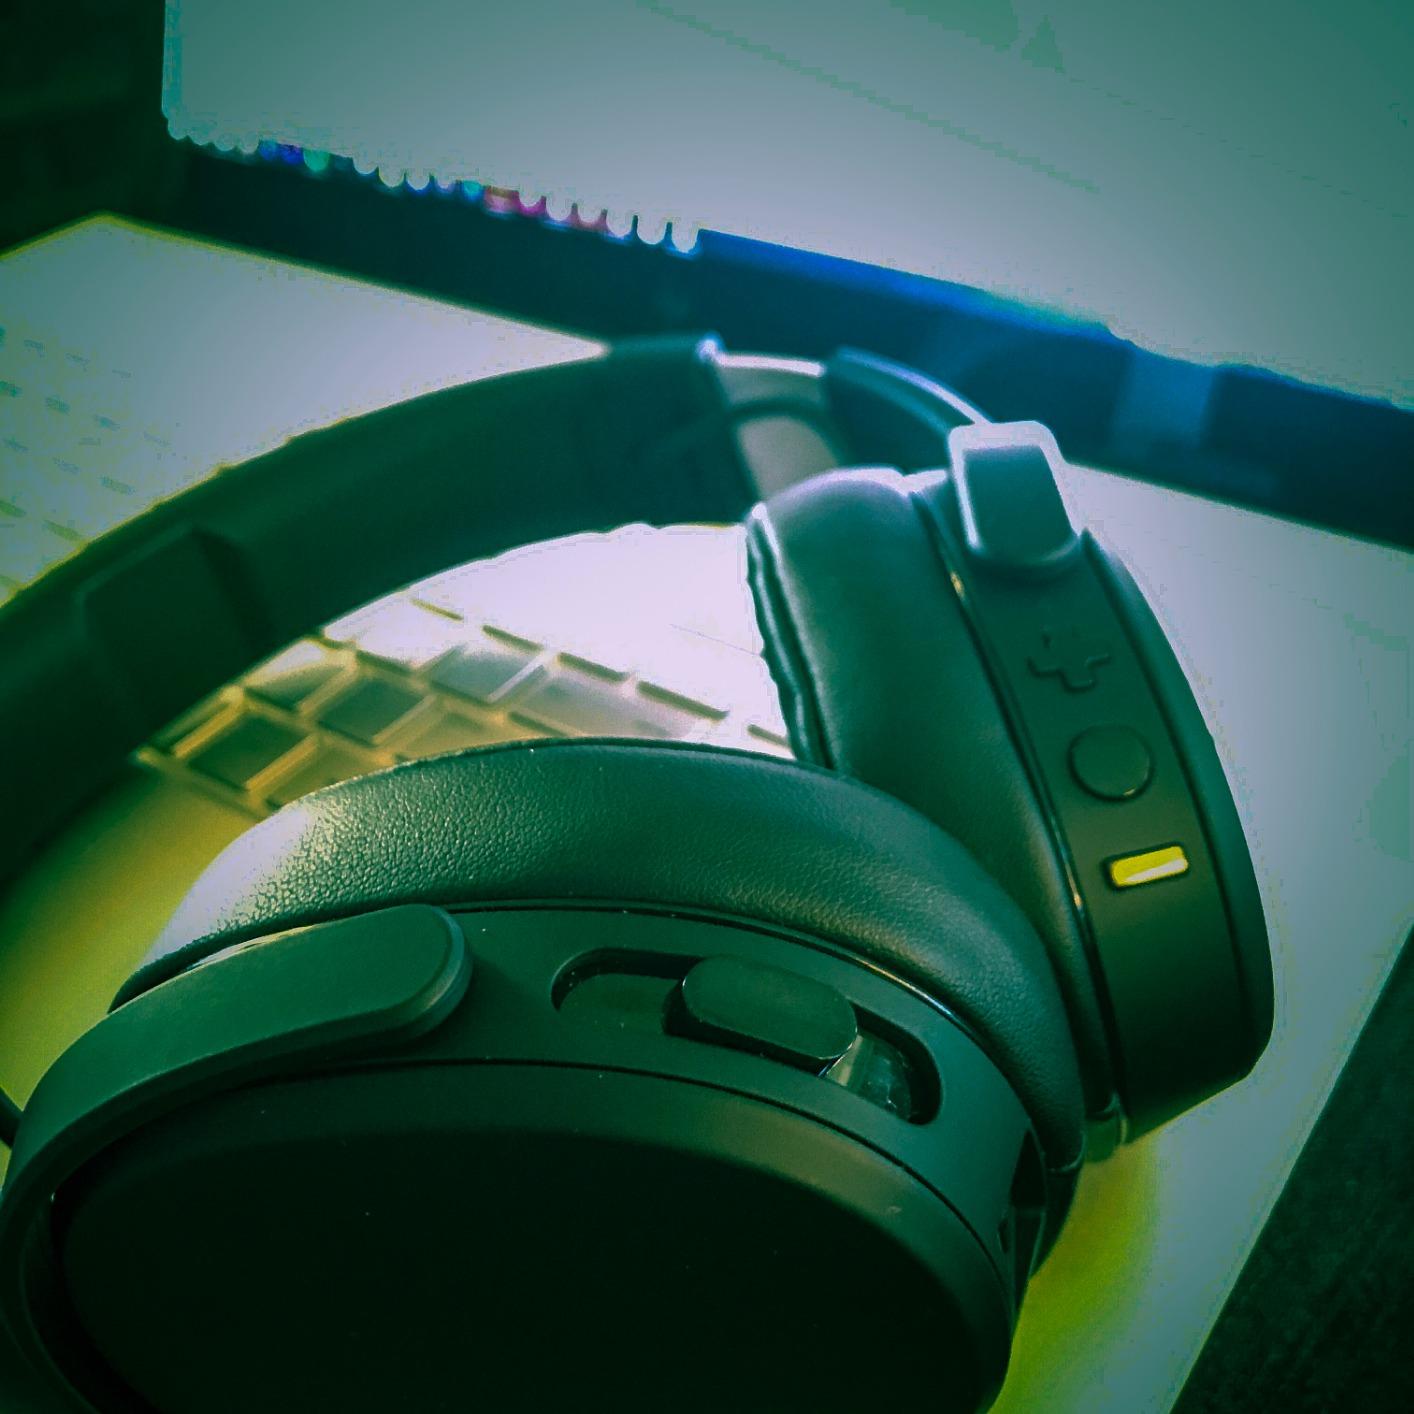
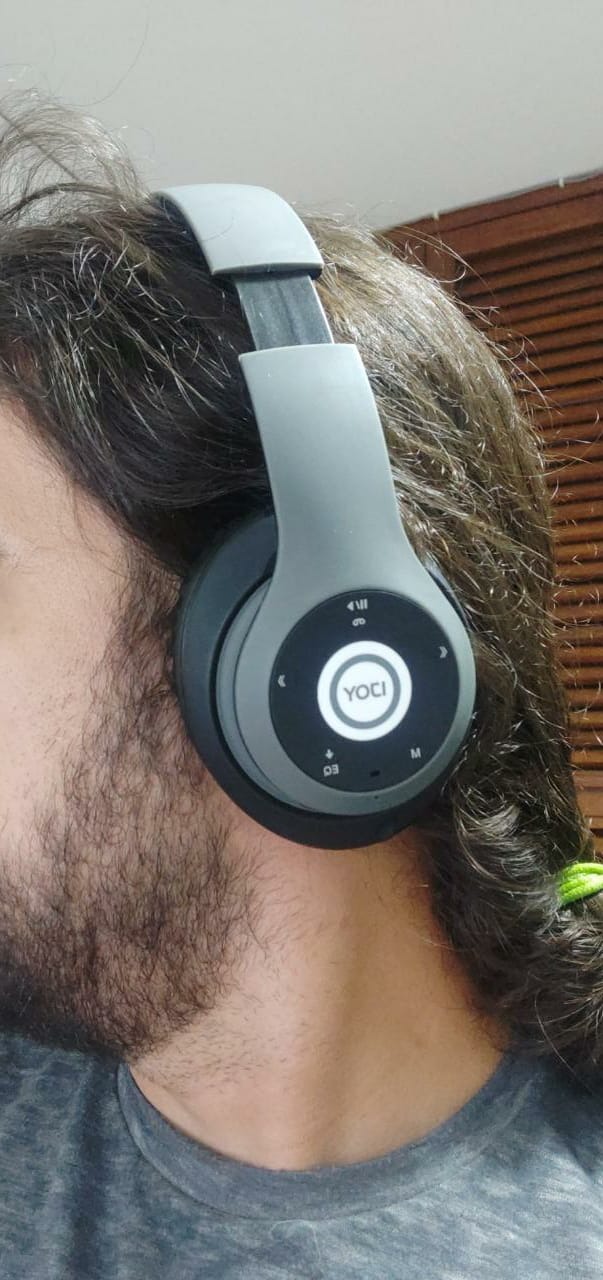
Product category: headphones
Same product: no